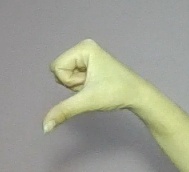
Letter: waw